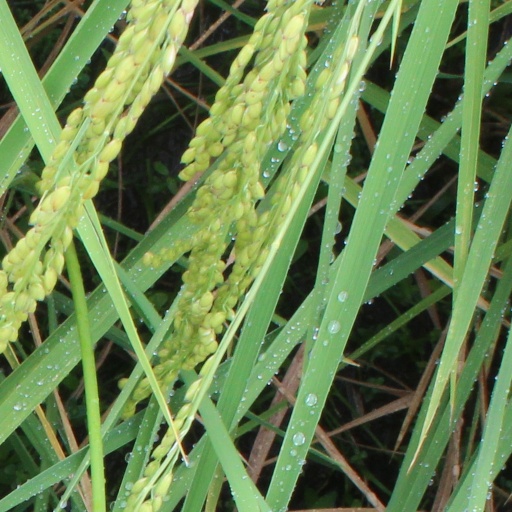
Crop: rice